Balsfjord Municipality

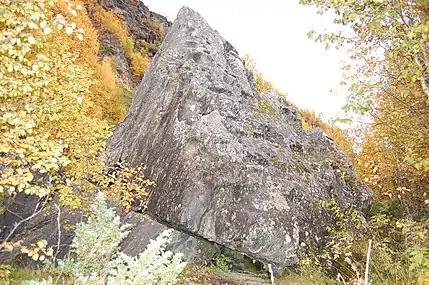
Stabben: A stone previously used as worship place by the Sami people. Located at Sand.

On 1 January 2020, the municipality became part of the newly formed Troms og Finnmark county. Previously, it had been part of the old Troms county. On 1 January 2024, the Troms og Finnmark county was divided and the municipality once again became part of Troms county.